Debrecener

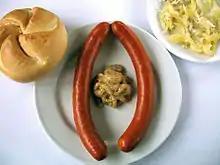
Debrecener sausages in a plate

A debrecener is a pork sausage of uniform fine texture and reddish-orange colour, named after the Hungarian city of Debrecen. The sausages are heavily spiced with paprika and other seasonings, like garlic, pepper and marjoram. Usually they contain tiny pieces of pork fat as well. They are usually unsmoked or lightly smoked, and sold in pairs joined at one end. Traditional cooking technique calls for the Debreceni to be transversely slashed at intervals and baked, broiled, or fried. The sausage tends to curl away from the slashes, creating a linked series of sausage coins.